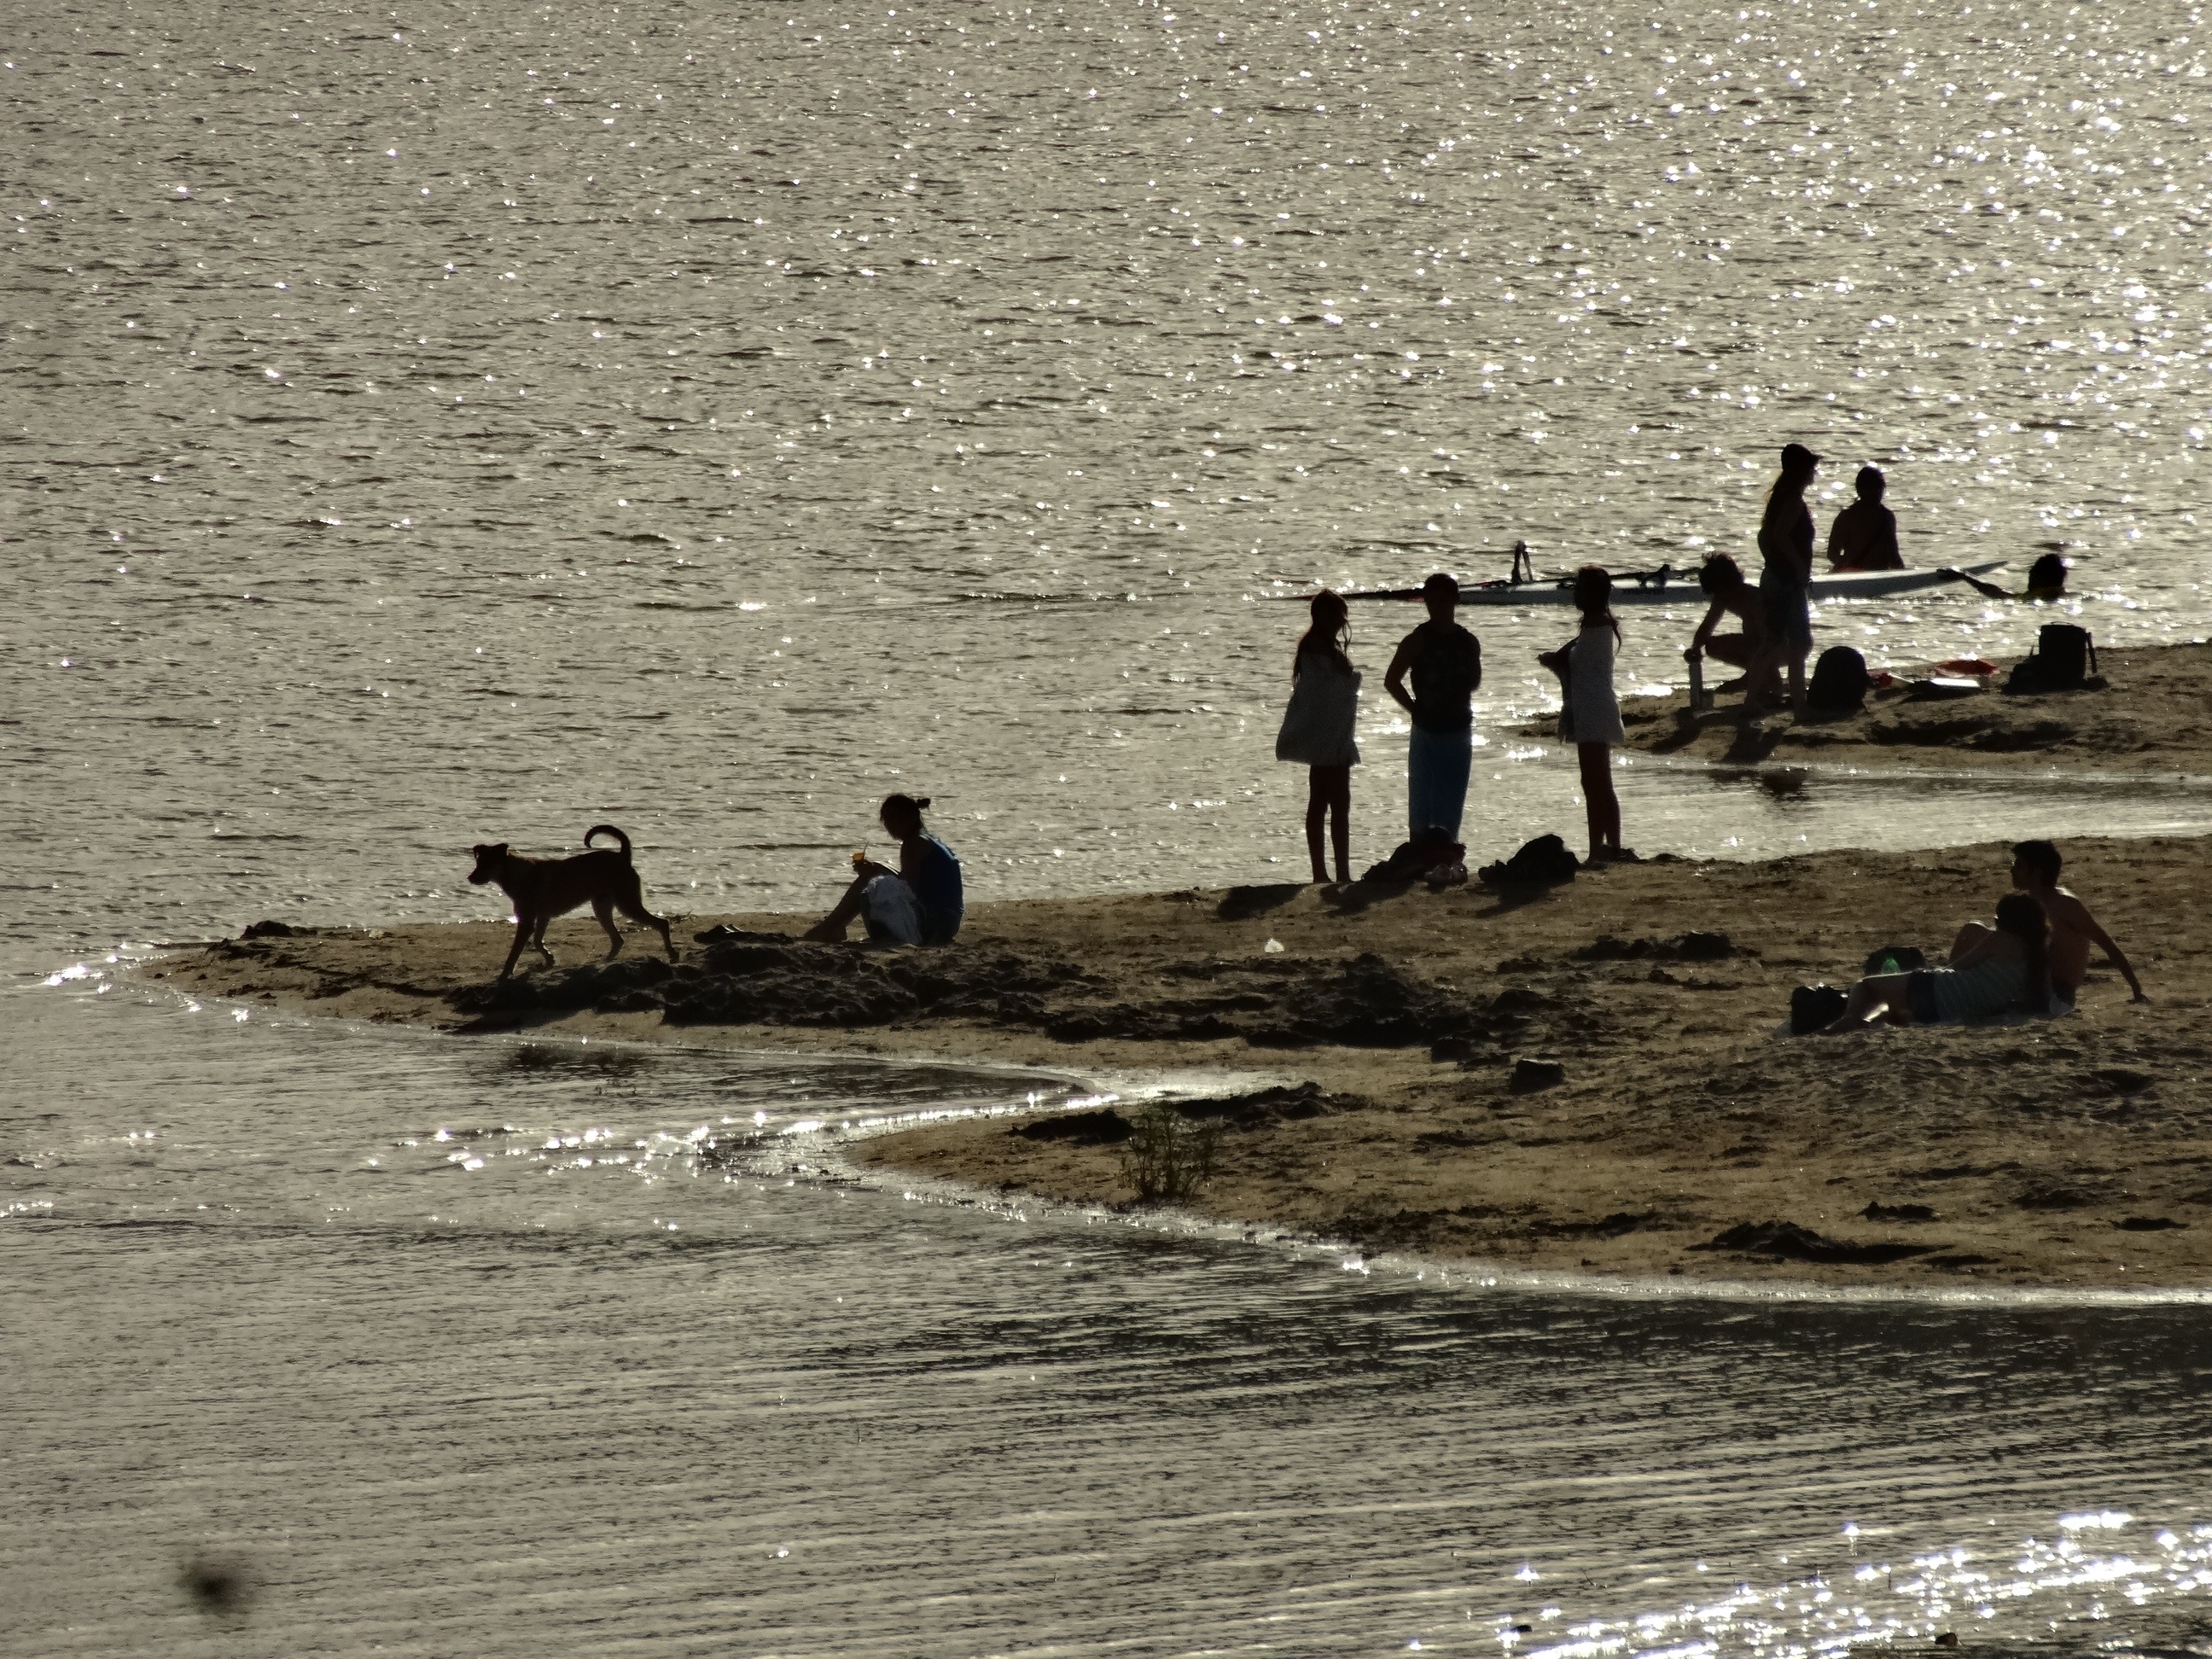
sea, coast, nature, outdoor, sand, people, lake, vehicle, fishing, argentina, bathing, mudflat